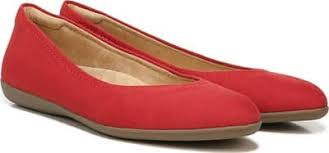
Label: Ballet Flat